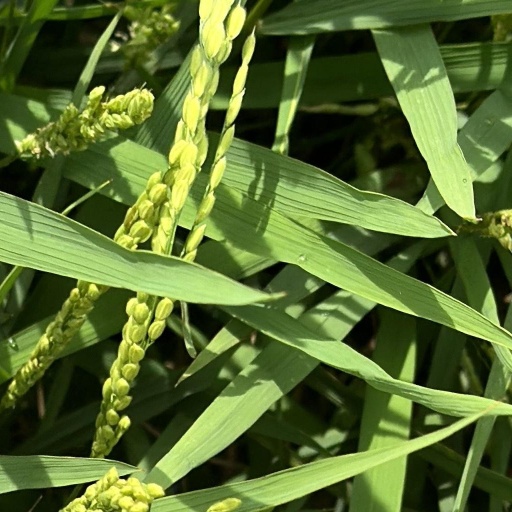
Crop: rice